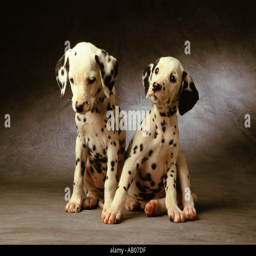
portrait of puppies sitting together with a dark gray background